Louis Auguste Le Tonnelier de Breteuil

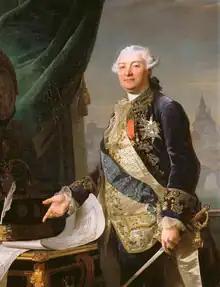
Portrait by François-Guillaume Ménageot

Louis Charles Auguste Le Tonnelier, Baron de Breteuil, Baron de Preuilly (7 March 1730 – 2 November 1807) was a French aristocrat, diplomat and statesman. He was the last chief minister of the Bourbon Monarchy, appointed by King Louis XVI only one hundred hours before the storming of the Bastille.